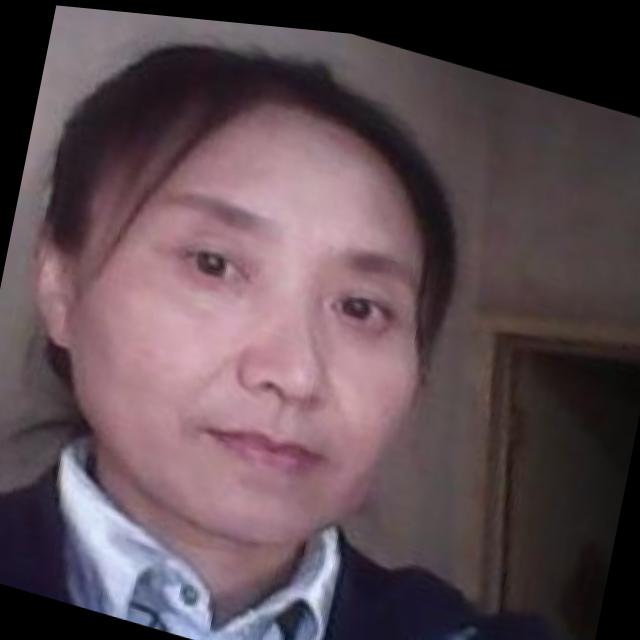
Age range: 45-64